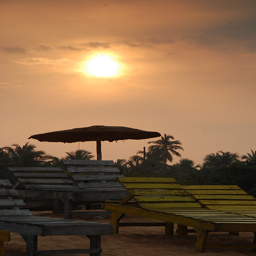
Reclining wooden chairs outside in the sun during a sunset.
A hazy sun over chairs and an umbrella on the beach.
Beach chairs and umbrella with the sun going down behind them.
Group of lounge chairs and umbrella with pink sky background.
The sun shinning through clouds over beach chairs and umbrella.